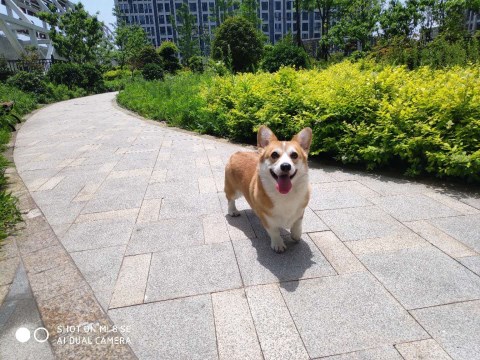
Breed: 2909-n000116-Cardigan